Gamma 60 wind turbine

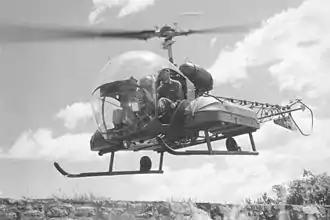
Bell 47 (H-13G)

Two-bladed, teetering hinge rotor designs have been used extensively in helicopters, most notably in numerous models and many thousands of helicopters built by the Bell Helicopter company. The Bell 47, with its distinctive "soap bubble" cockpit canopy windshield, was used in the Korean War (e.g. MEDEVAC missions, in M*A*S*H series, and one is on display at the Museum of Modern Art in New York) and the Bell 204 was used extensively in the Vietnam War.